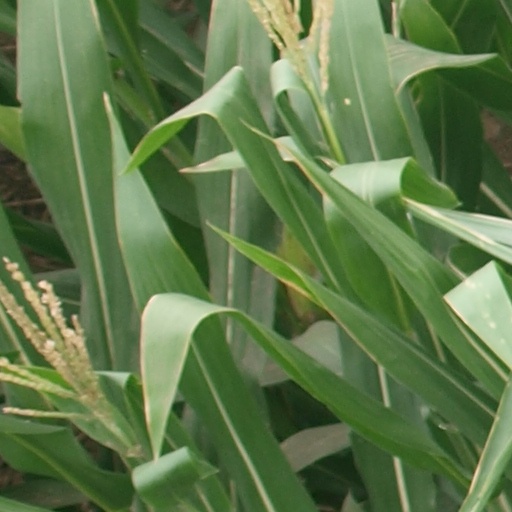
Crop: maize; corn